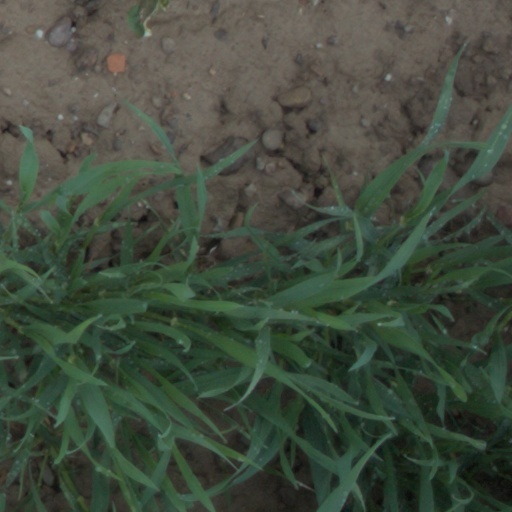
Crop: wheat